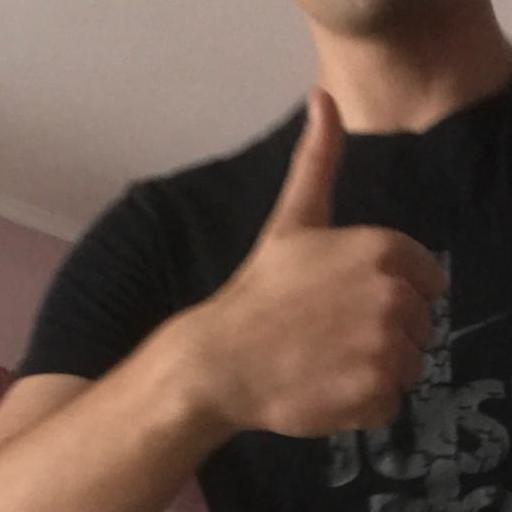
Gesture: like